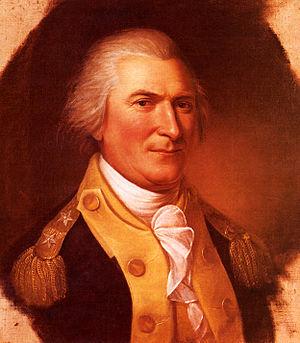
Le siège de Fort Ticonderoga eut lieu entre le 2 et le 6 juillet 1777 à fort Ticonderoga, près de l'extrémité sud du lac Champlain dans l'État de New York. L'armée britannique du lieutenant-général John Burgoyne, forte de 8 000 hommes, occupa le mont Defiance au-dessus du fort et ceintura presque les défenses américaines. Ces mouvements entraînèrent le retrait de l'Armée continentale du fort Ticonderoga et des défenses proches. Cette armée comptait 3 000 hommes sous le commandement du général Arthur St. Clair.